Tammann Peaks

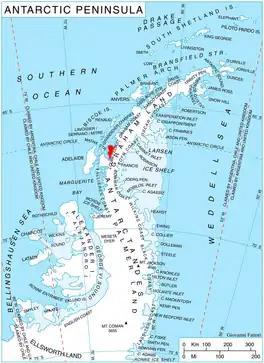
Location of Pernik Peninsula on Loubet Coast, Antarctic Peninsula.

Tammann Peaks are peaks on Pernik Peninsula, Loubet Coast in Graham Land, standing 4 nautical miles (7 km) southeast of Orford Cliff, a like distance east of Lallemand Fjord and 5 km east of Klepalo Hill. Mapped from air photos taken by Falkland Islands and Dependencies Aerial Survey Expedition (FIDASE) (1956–57). Named by United Kingdom Antarctic Place-Names Committee (UK-APC) for Gustav H.J.A. Tammann, German physical chemist who (1900–1935) made important studies of the physical properties of ice.